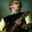
Label: man